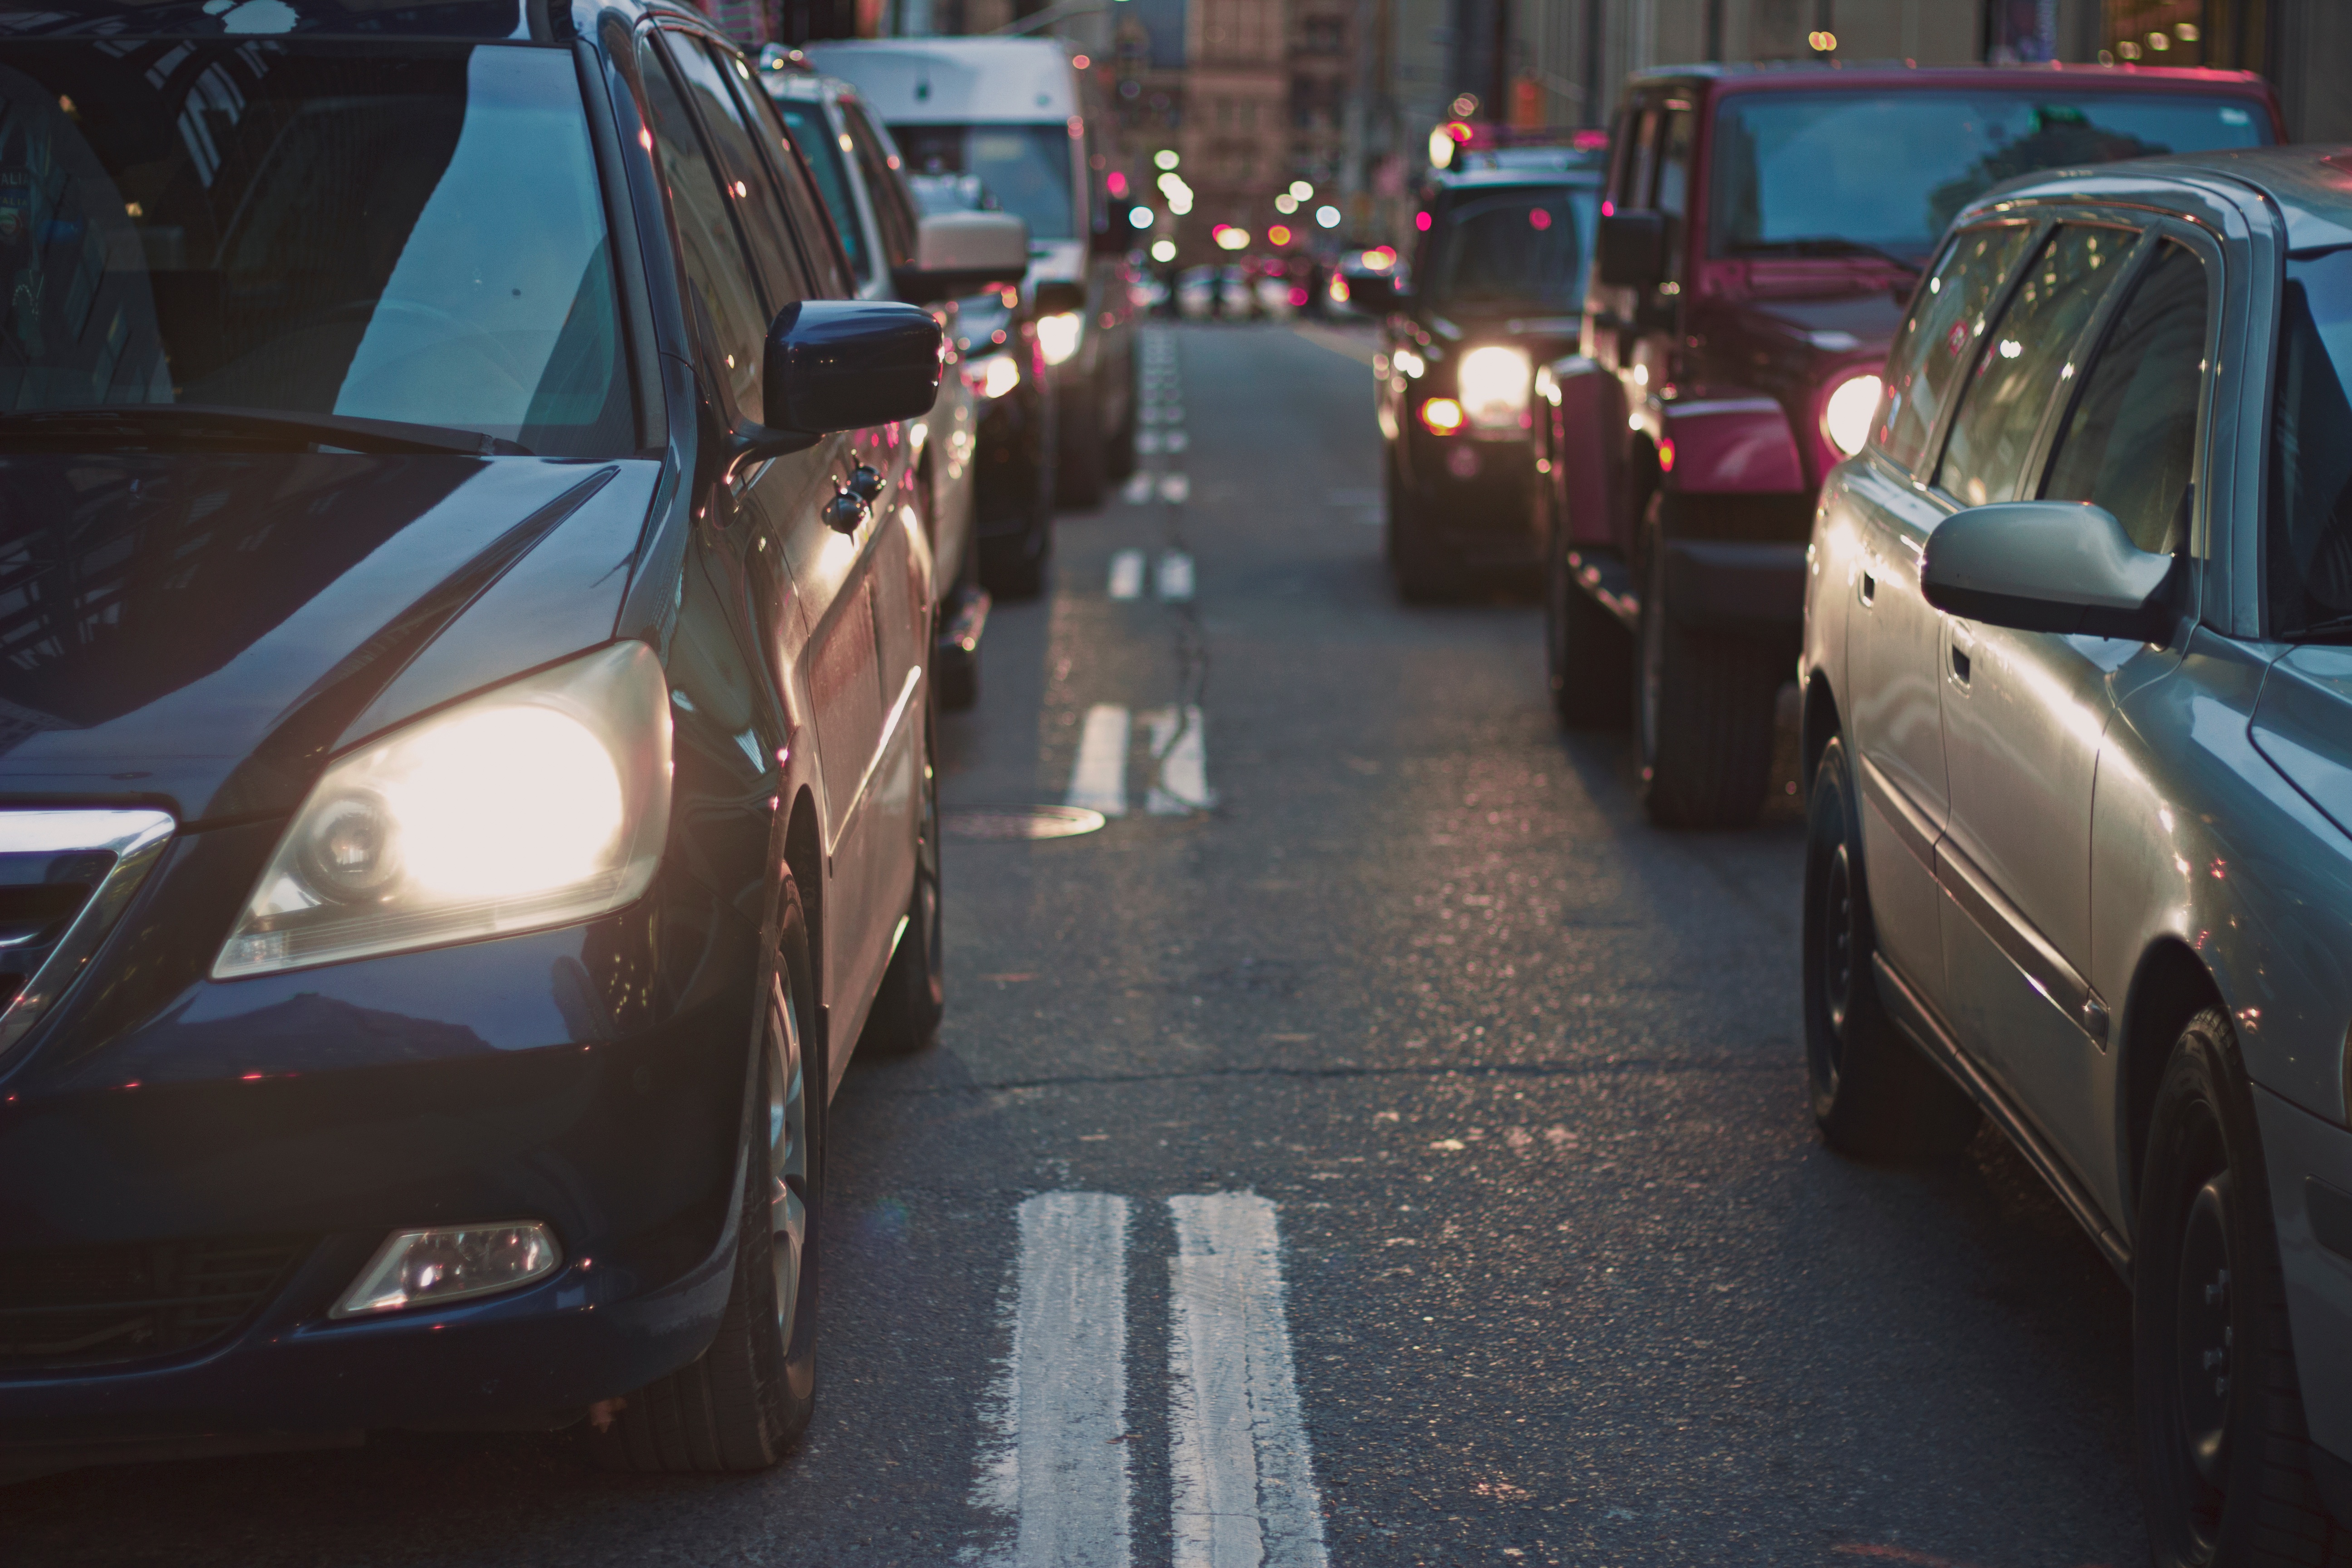
road, traffic, car, driving, city, taxi, vehicle, headlight, motor vehicle, land vehicle, automobile make, compact car, luxury vehicle, vehicle registration plate